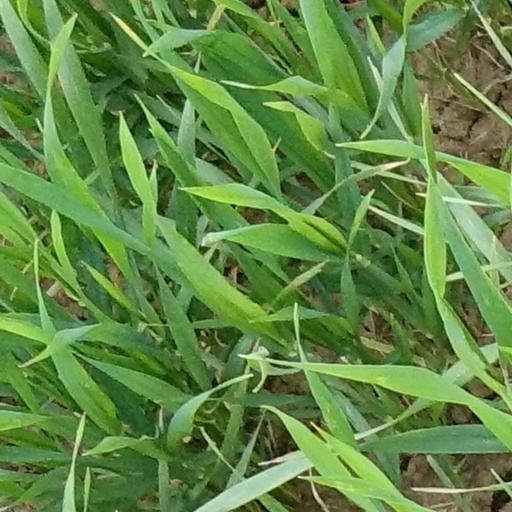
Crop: wheat